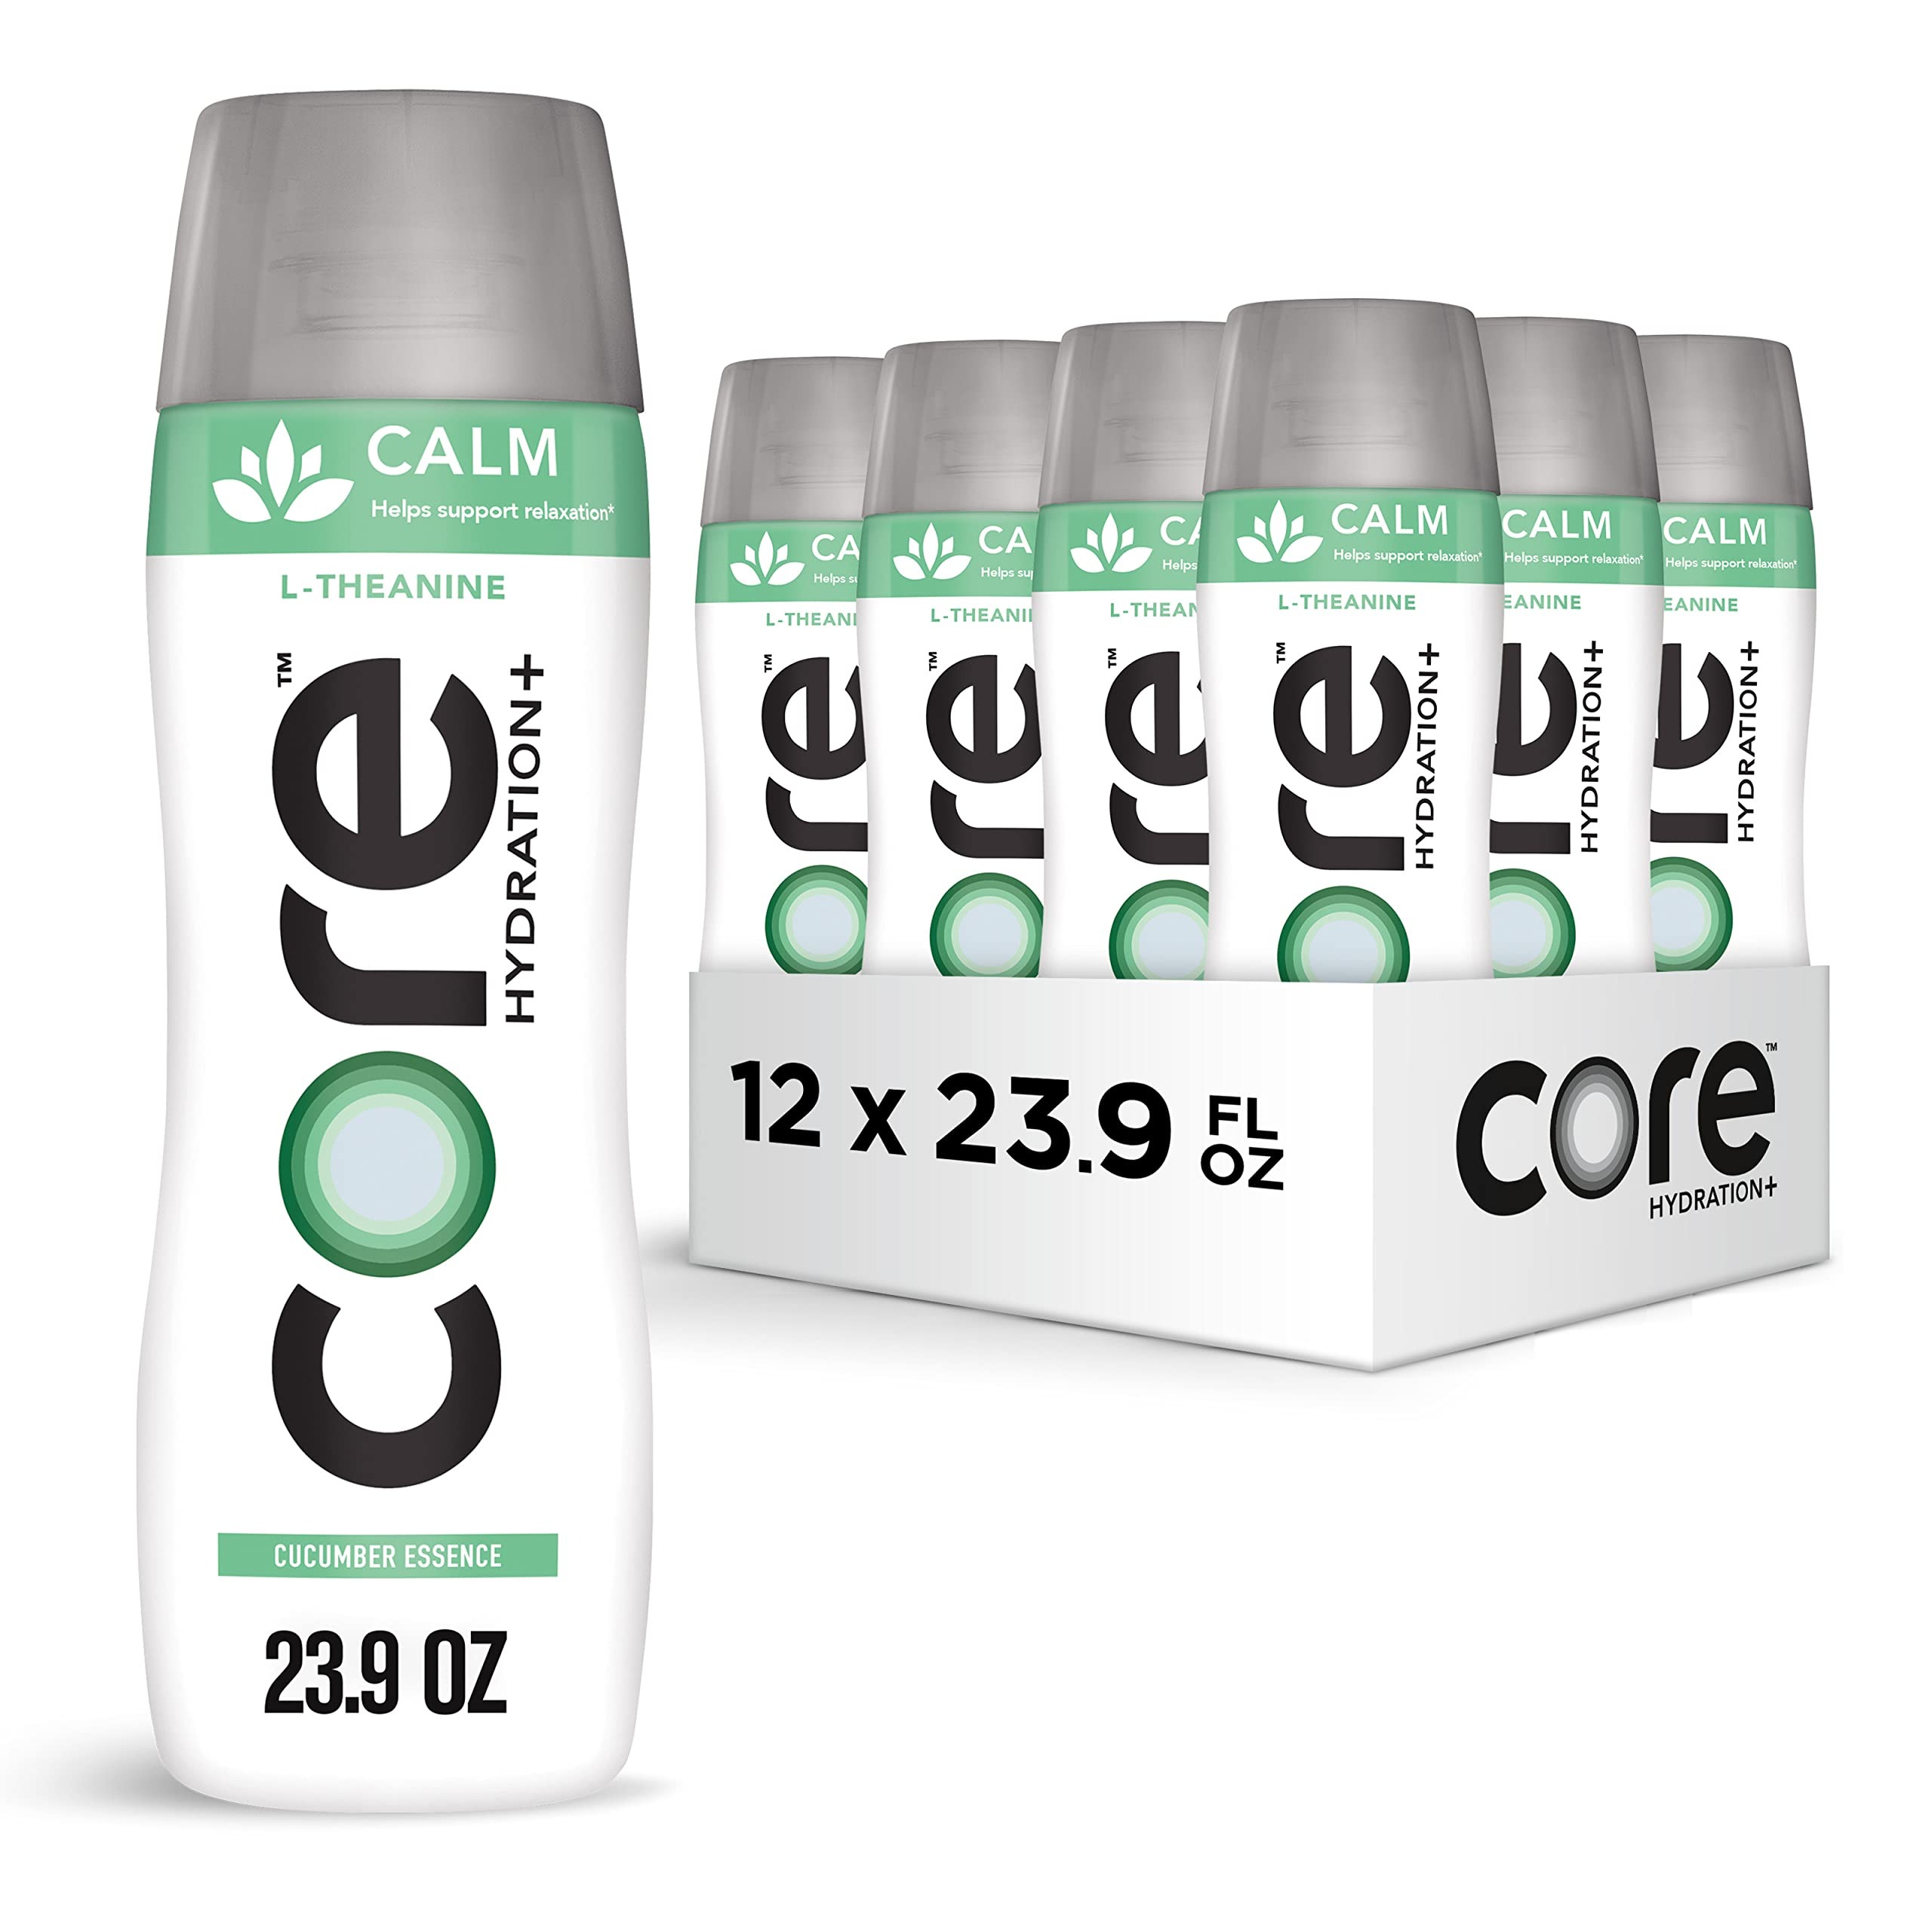
Item Name: CORE Hydration+ Calm, Cucumber Essence Nutrient Enhanced Water with L-Theanine, 23.9 Fl Oz Bottle (Pack of 12)
Bullet Point 1: NUTRIENT ENHANCED: Core Hydration+ Calm is infused with 400mg of L-theanine to help support relaxation while working with you to promote hydration. It also includes a 4% daily value of magnesium.
Bullet Point 2: EXTRACTS & ESSENCES: Infused with cucumber essence for a light, refreshing taste.
Bullet Point 3: ZERO CALORIES: No sugar, no sweeteners, all good.
Bullet Point 4: VERSATILE BOTTLE: The contoured silhouette is comfortable to hold when on the go, its wide mouth opening helps to hydrate quickly, and a unique cup cap makes sharing the wellness even easier.
Bullet Point 5: FOR YOU AND THE EARTH: Core Hydration knows that achieving true balance means focusing outside as well as in. We are constantly looking for ways to be sustainable while offering choices that have a positive impact on you. All bottles are 100% recyclable* and BPA free. *Excludes label and cap
Value: 286.8
Unit: Fl Oz

Price: 15.145